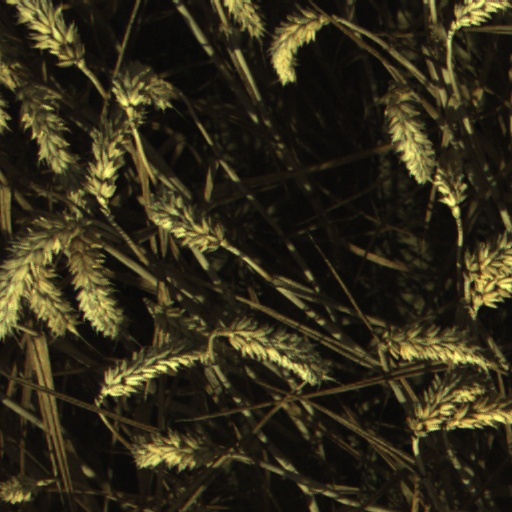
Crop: wheat